Agricultural machinery

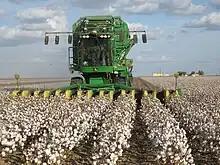
A John Deere cotton harvester at work in a cotton field

Combine is a machine designed to efficiently harvest a variety of grain crops. The name derives from its combining four separate harvesting operations—reaping, threshing, gathering, and winnowing—into a single process. Among the crops harvested with a combine are wheat, rice, oats, rye, barley, corn (maize), sorghum, soybeans, flax (linseed), sunflowers and rapeseed.